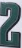
Number: 2